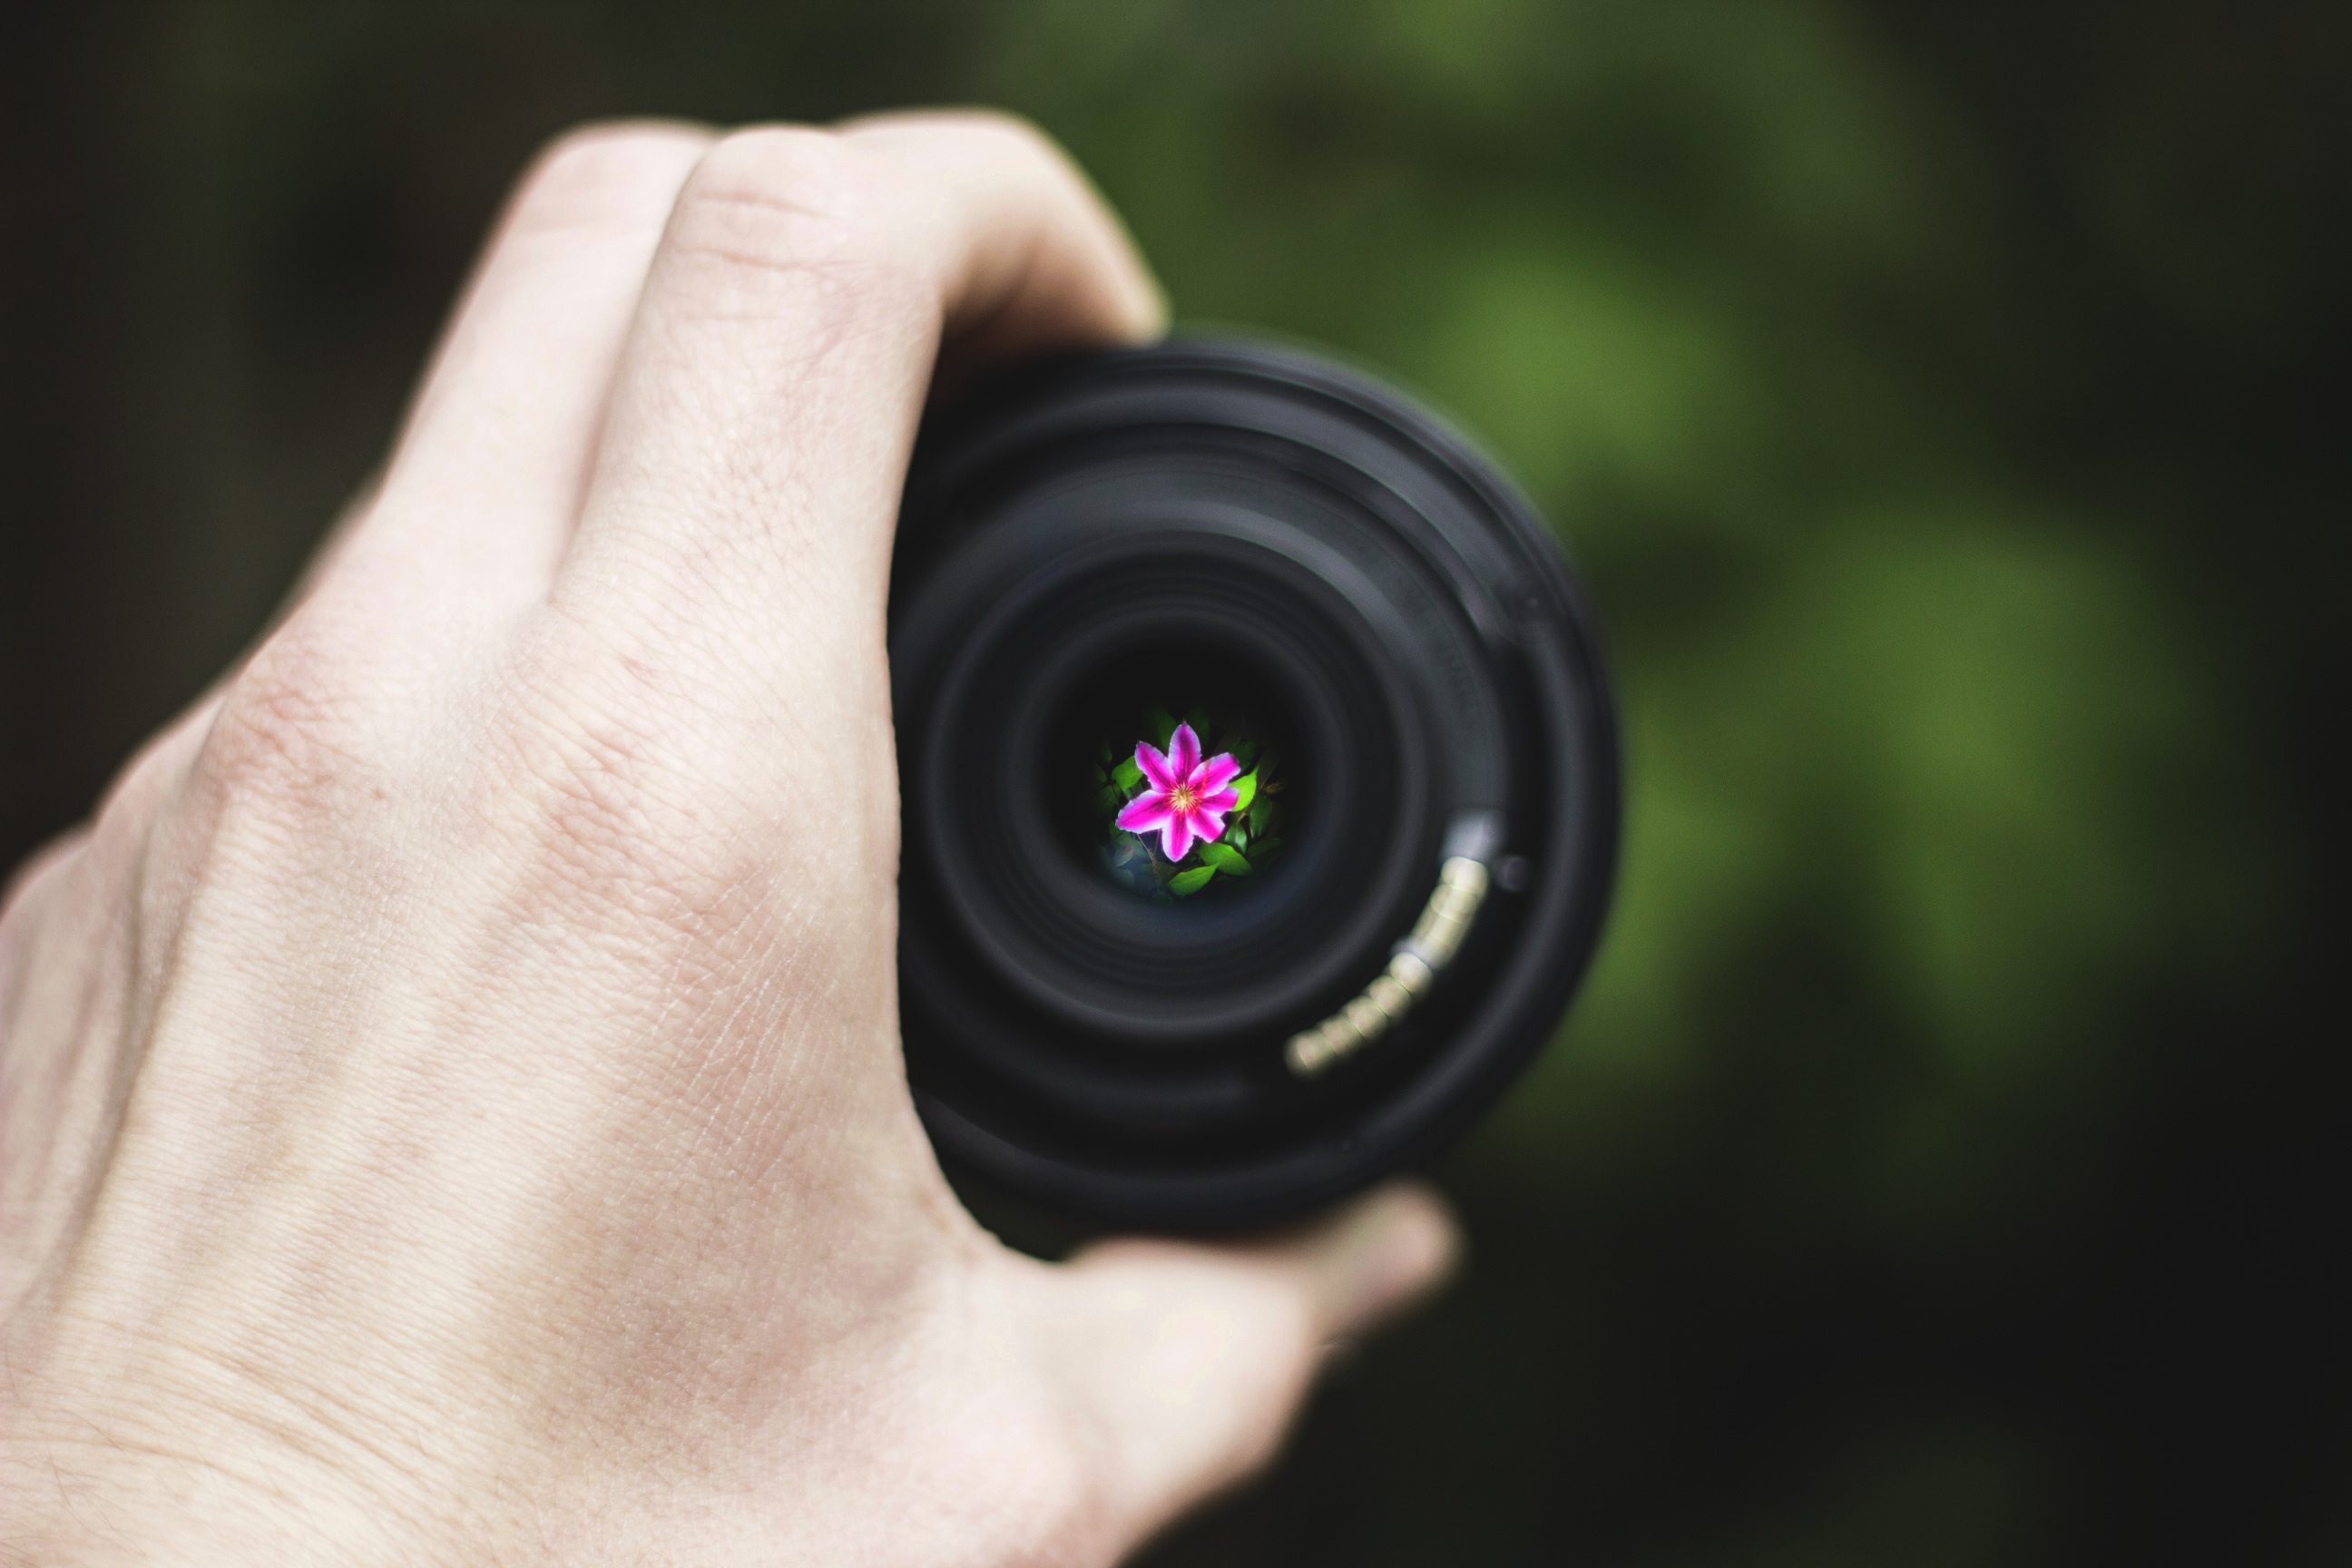
camera, photography, green, black, close up, reflex camera, digital camera, eye, photograph, camera lens, macro photography, digital slr, single lens reflex camera, cameras optics